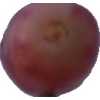
Label: pink_grape